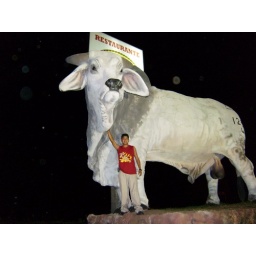
That's me in red shirt. man that bull looked almost real.